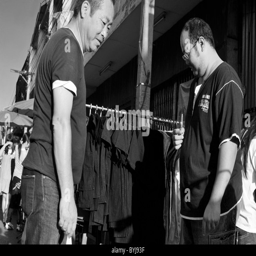
black and white photograph of men at a street market